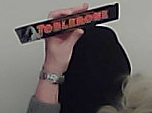
Product: toblerone_black